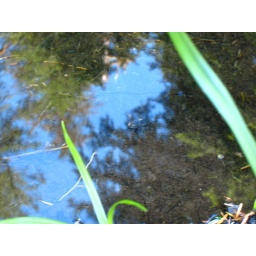
frog under water in pool near Sol Duc river